Doug Argue

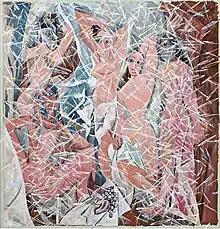
"Footfalls Echo in the Memory," an oil painting by Doug Argue completed in 2018, began with his reversed copy of Picasso's 1907 "Les Demoiselles d'Avignon." He then layered the modern masterwork with a blizzard of torqued and twisted letters. The painting (99 in. x 95 in.) was first shown at Marc Straus Gallery in New York City in 2018.

In November 2014, three large oil paintings by Argue ("Randomly Placed Exact Percentages" (2009-2013), "Genesis" (2007-09) and "Isotropic" (2009-2013)) were installed in the lobby of One World Trade Center as part of the art collection of the Port Authority of New York and New Jersey, which owns the building.